Alexa Moreno

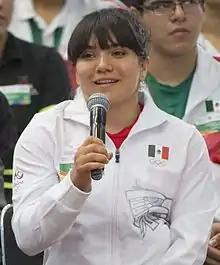
Moreno in 2016

Alexa Citlali Moreno Medina (born 8 August 1994) is a Mexican artistic gymnast. She is the 2018 World bronze medalist on vault, the first Mexican female gymnast to medal at the World Artistic Gymnastics Championships. She represented Mexico at the 2016 Summer Olympics where she was the second reserve for the all-around final and at the 2020 Olympics where she placed fourth in the vault final. She represented Mexico at the 2024 Summer Olympics, where she was first reserve for the vault final. She is the 2023 Pan American champion on vault. She won a silver medal on vault at the 2010 Central American and Caribbean Games and a bronze medal on vault at the 2010 Pacific Rim Championships. She is also a seven-time medalist on the FIG World Cup circuit. She is the 2011 Pan American Games and 2014 and 2018 Pan American Championships team bronze medalist and the 2010, 2014, and 2023 Central American and Caribbean Games team gold medalist.